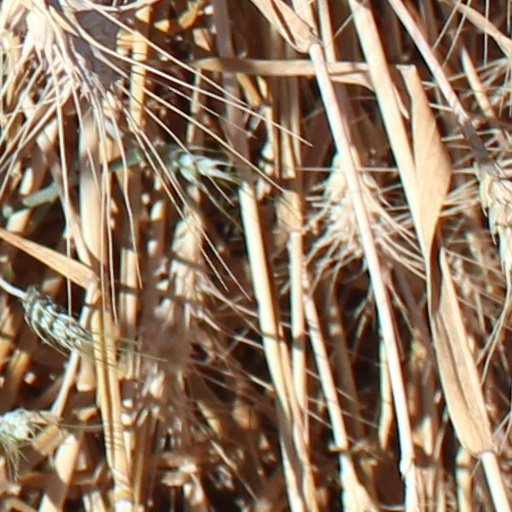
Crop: wheat